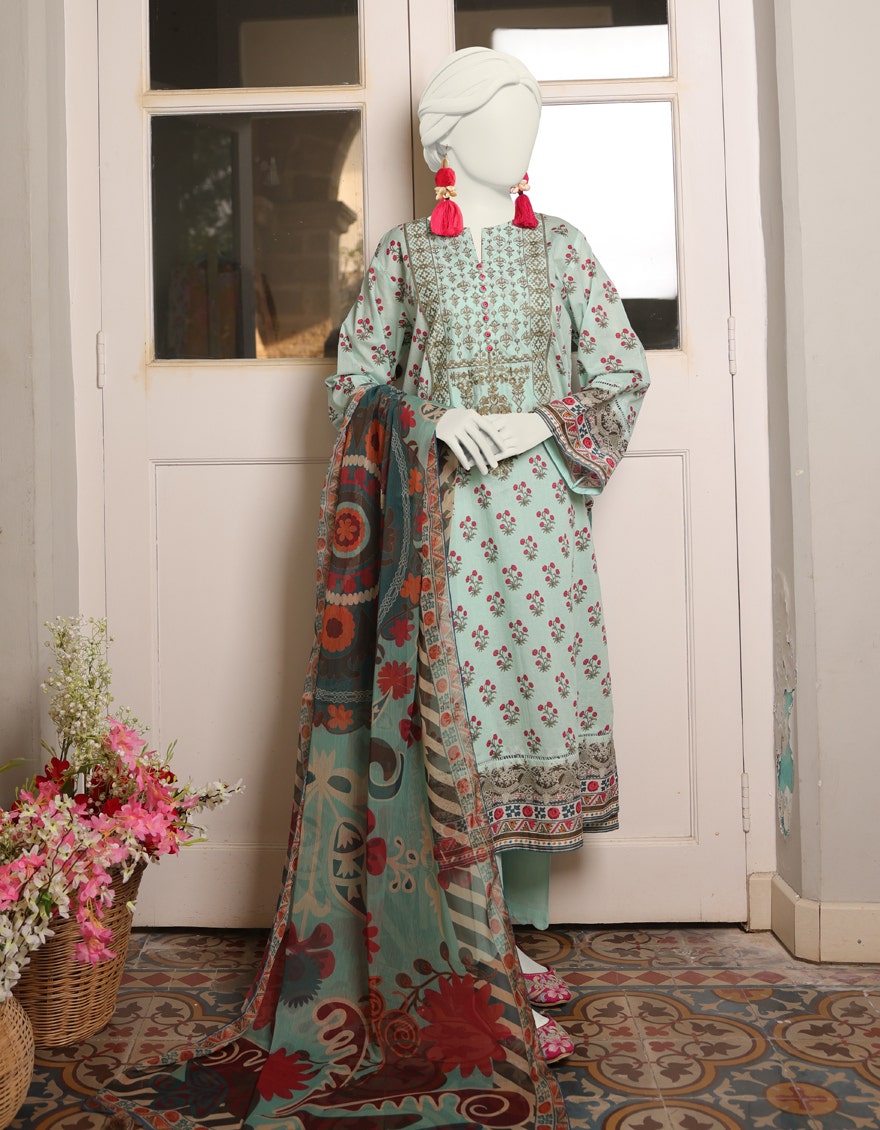
mint multi embroidered cotton suit